List of rivers of Scotland

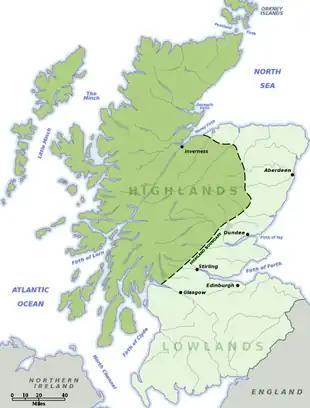
Major rivers can be seen in this map

This list of rivers in Scotland is organised geographically, taken anti-clockwise, from Berwick-upon-Tweed. Tributaries are listed down the page in an upstream direction. (L) indicates a left-bank tributary and (R) indicates a right-bank tributary whilst (Ls) and (Rs) indicate left and right forks where a named river is formed from two differently named rivers.